Kard

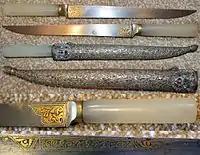
Ottoman kard dagger, 18th to 19th century, stone hilt with gold koftgari inscriptions, metal scabbard with carved decorations set with gems.

A kard is the equivalent in the Persian language for knife.